Alexander H. Stephens

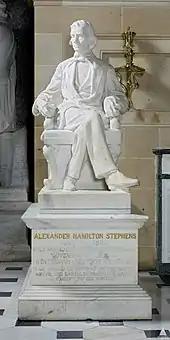
Statue of Stephens sculpted in Georgia marble by Gutzon Borglum, given in 1927 to the National Statuary Hall, U.S. Capitol

In 1862, Stephens first publicly expressed his opposition to the Davis administration. Throughout the war he denounced many of the president's policies, including conscription, suspension of the writ of habeas corpus, impressment, various financial and taxation policies, and Davis's military strategy. His objections were almost always on states' rights grounds. At some point he stopped going to Richmond because he felt that his views were being entirely ignored. Away from the capital, he continued to criticize Davis, referring to him as a despot.